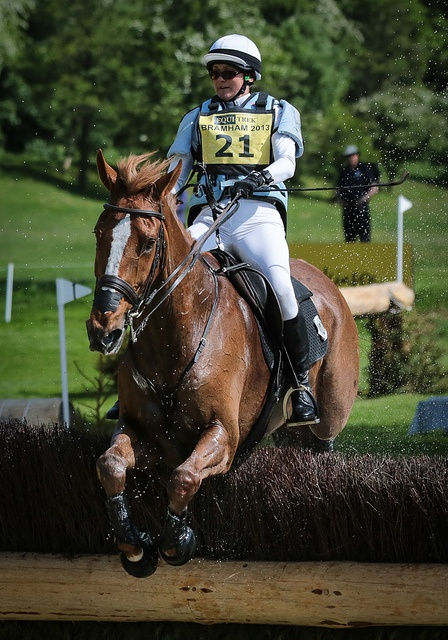
A picture of a person on a horse.
A horseback rider is going over a hurdle.
a horse with rider jumps over a wooden obstacle
A man with a helmet riding a brown horse
A jockey riding a horse over a puddle of water.